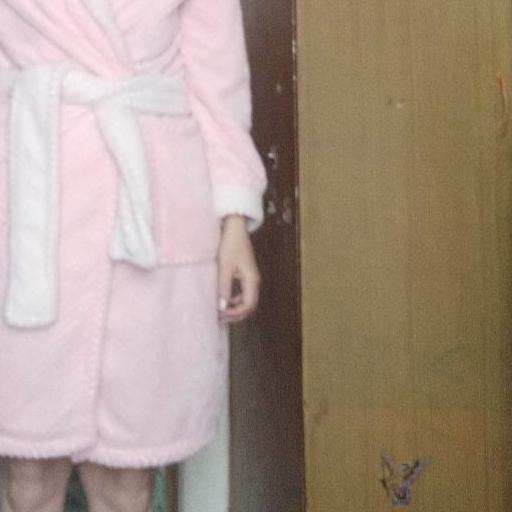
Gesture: no_gesture